Samson Raphael Hirsch

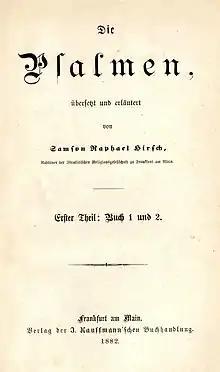
The Book of Psalms translated and elucidated by Rabbi Samson Raphael Hirsch. Frankfurt A.M. 1882.

("Uebersetzung und Erklärung des Pentateuchs", "Translation and explanation of the Pentateuch"; 5 volumes published 1867–78), has been "hailed as a classic" since the publication of the first volume, "Bereshit".